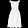
Label: Dress